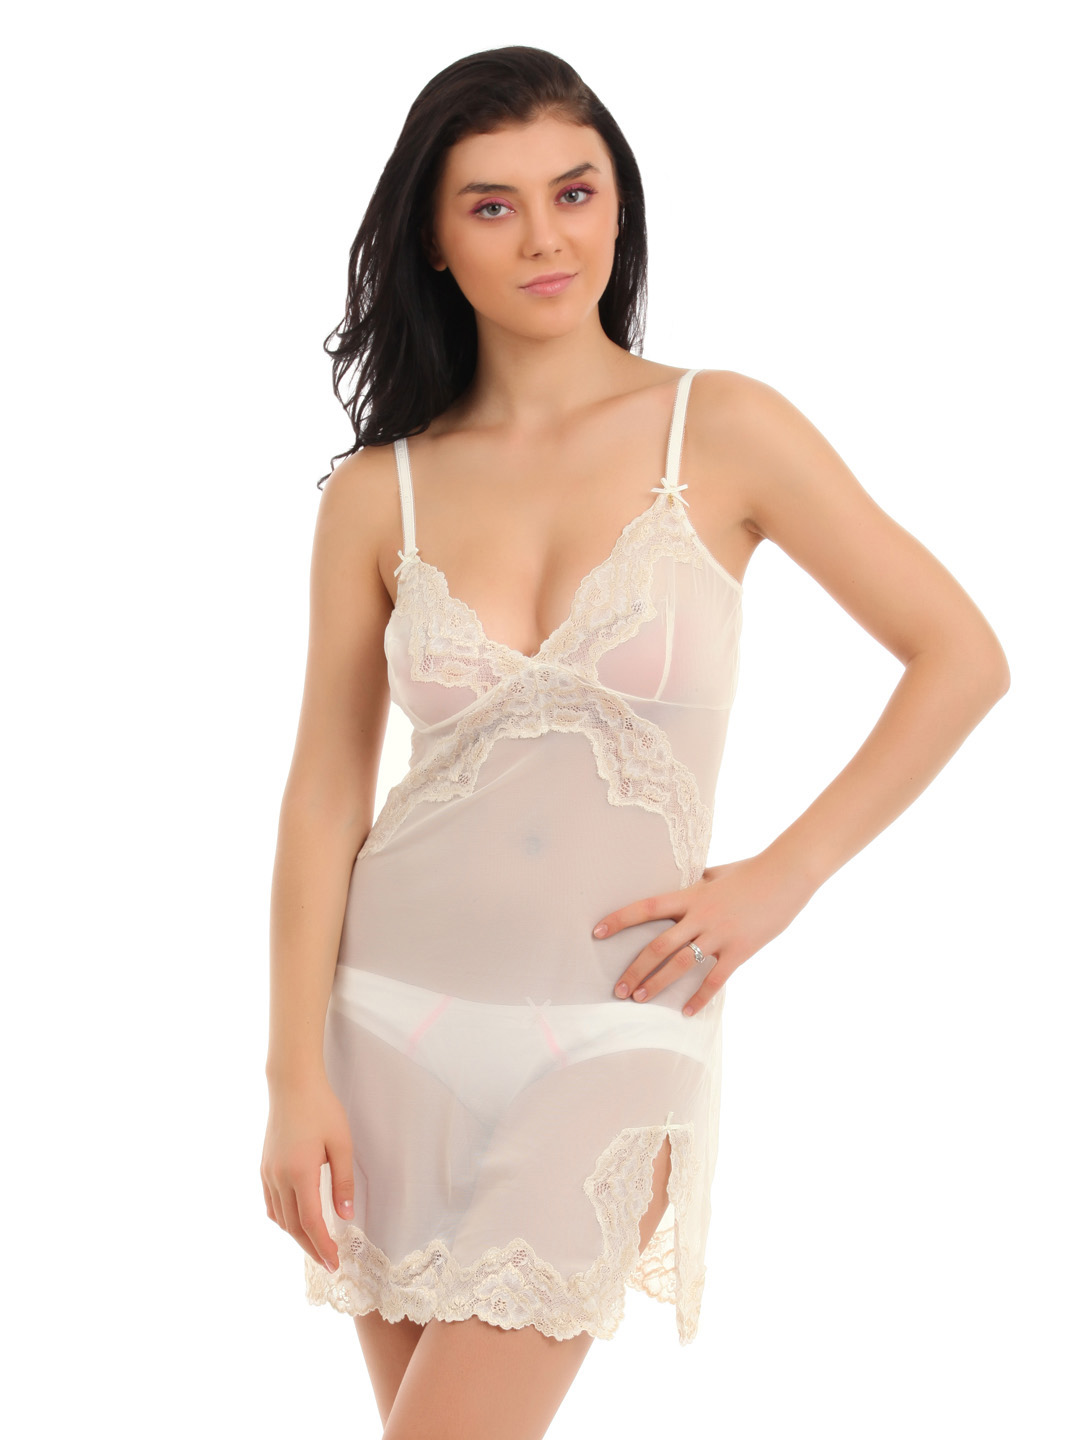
Avirate Cream Babydoll Nightdress
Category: Apparel / Loungewear and Nightwear / Nightdress
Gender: Women
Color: Cream
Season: Summer 2014
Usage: Casual